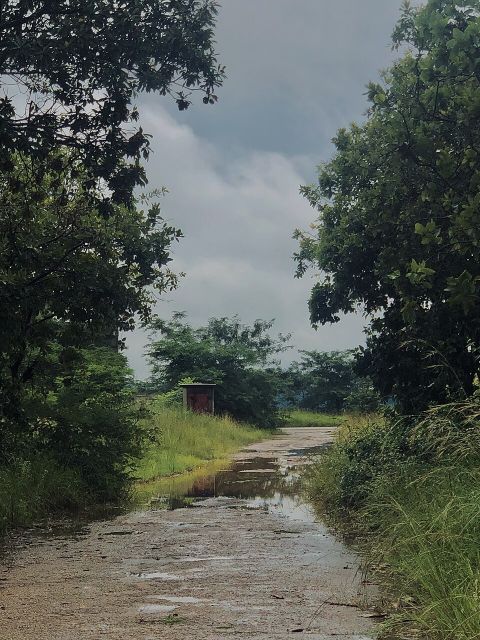
Road surface condition: standing_water